Moral Machine

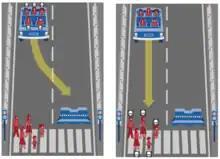
Screenshot of a Moral Machine dilemma

Moral Machine is an online platform, developed by Iyad Rahwan's Scalable Cooperation group at the Massachusetts Institute of Technology, that generates moral dilemmas and collects information on the decisions that people make between two destructive outcomes. The platform is the idea of Iyad Rahwan and social psychologists Azim Shariff and Jean-François Bonnefon, who conceived of the idea ahead of the publication of their article about the ethics of self-driving cars. The key contributors to building the platform were MIT Media Lab graduate students Edmond Awad and Sohan Dsouza.